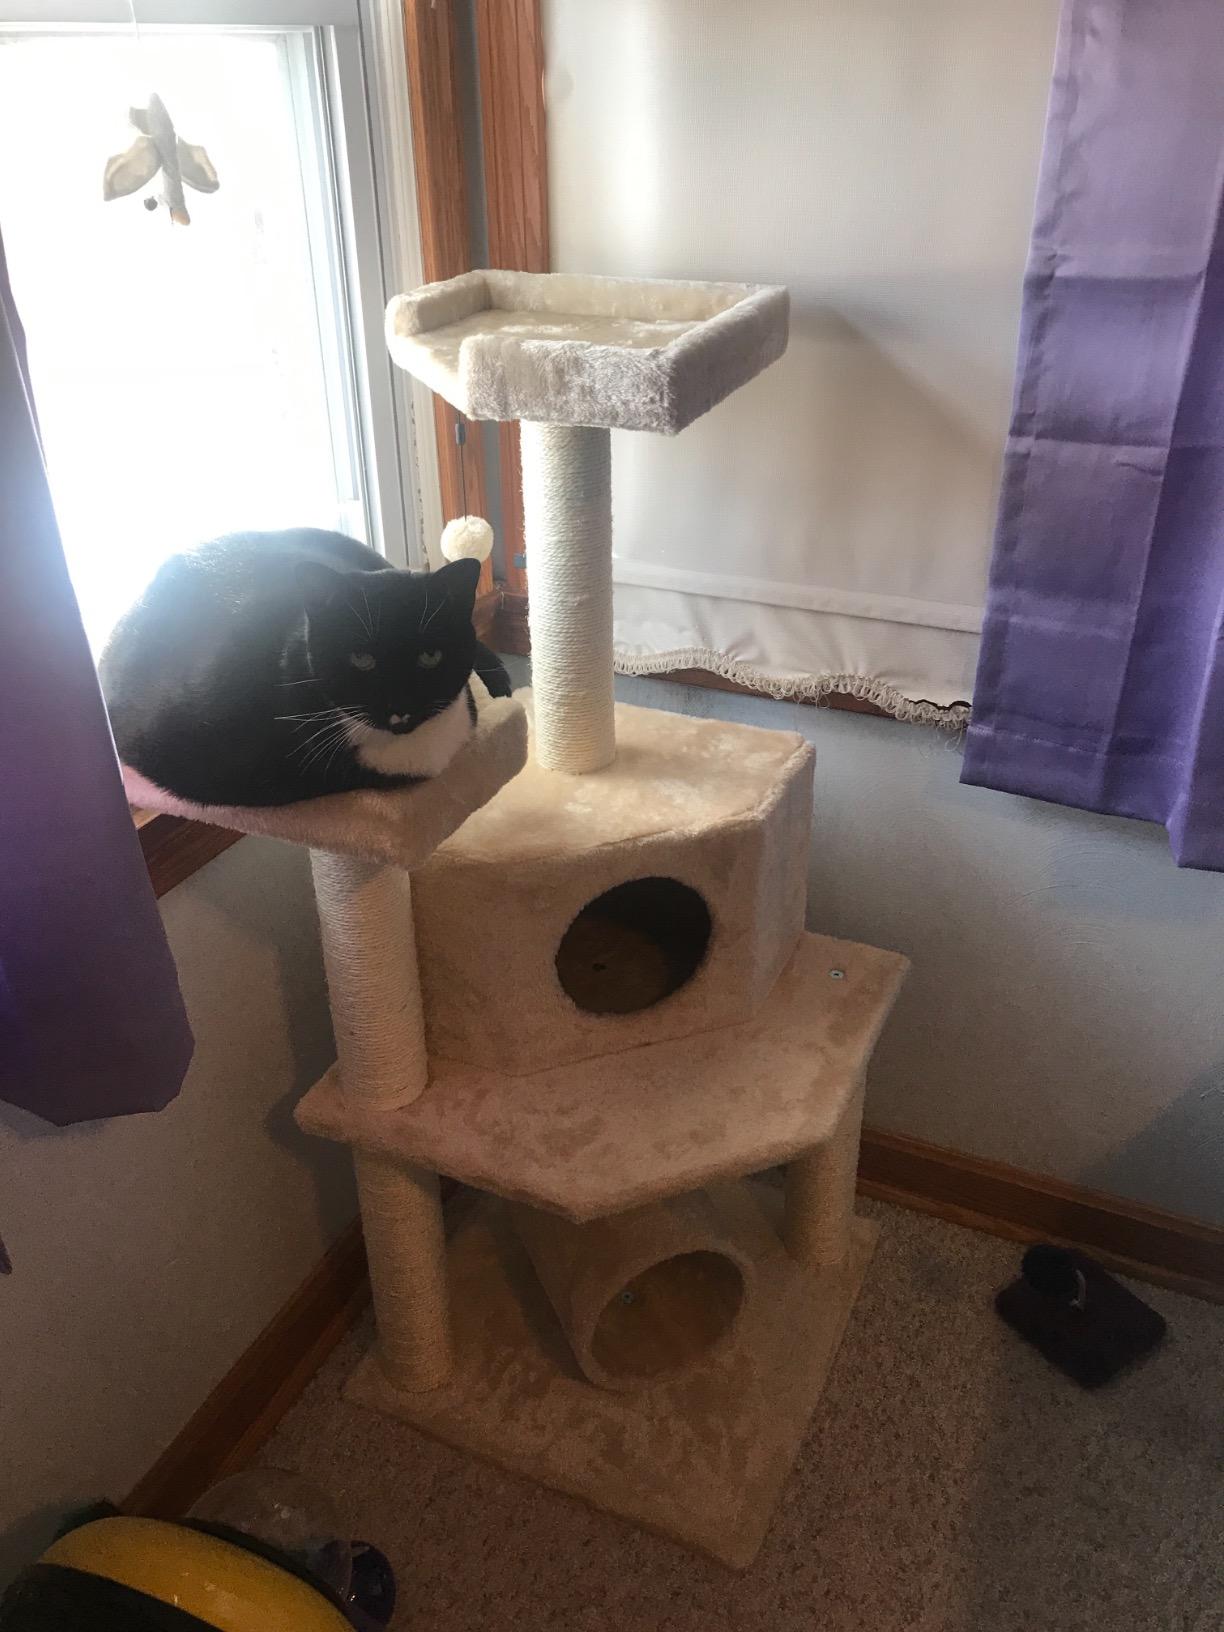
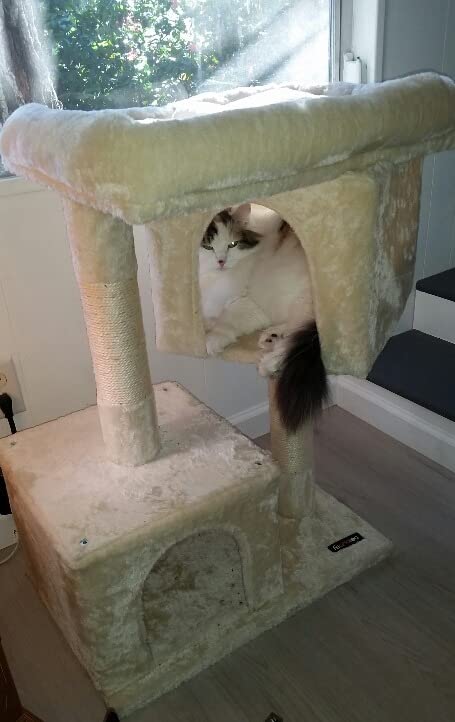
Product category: items_cat tree
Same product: no